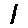
Label: 1